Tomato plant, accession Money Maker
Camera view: bottom (45 deg); turntable rotation: 90 degrees
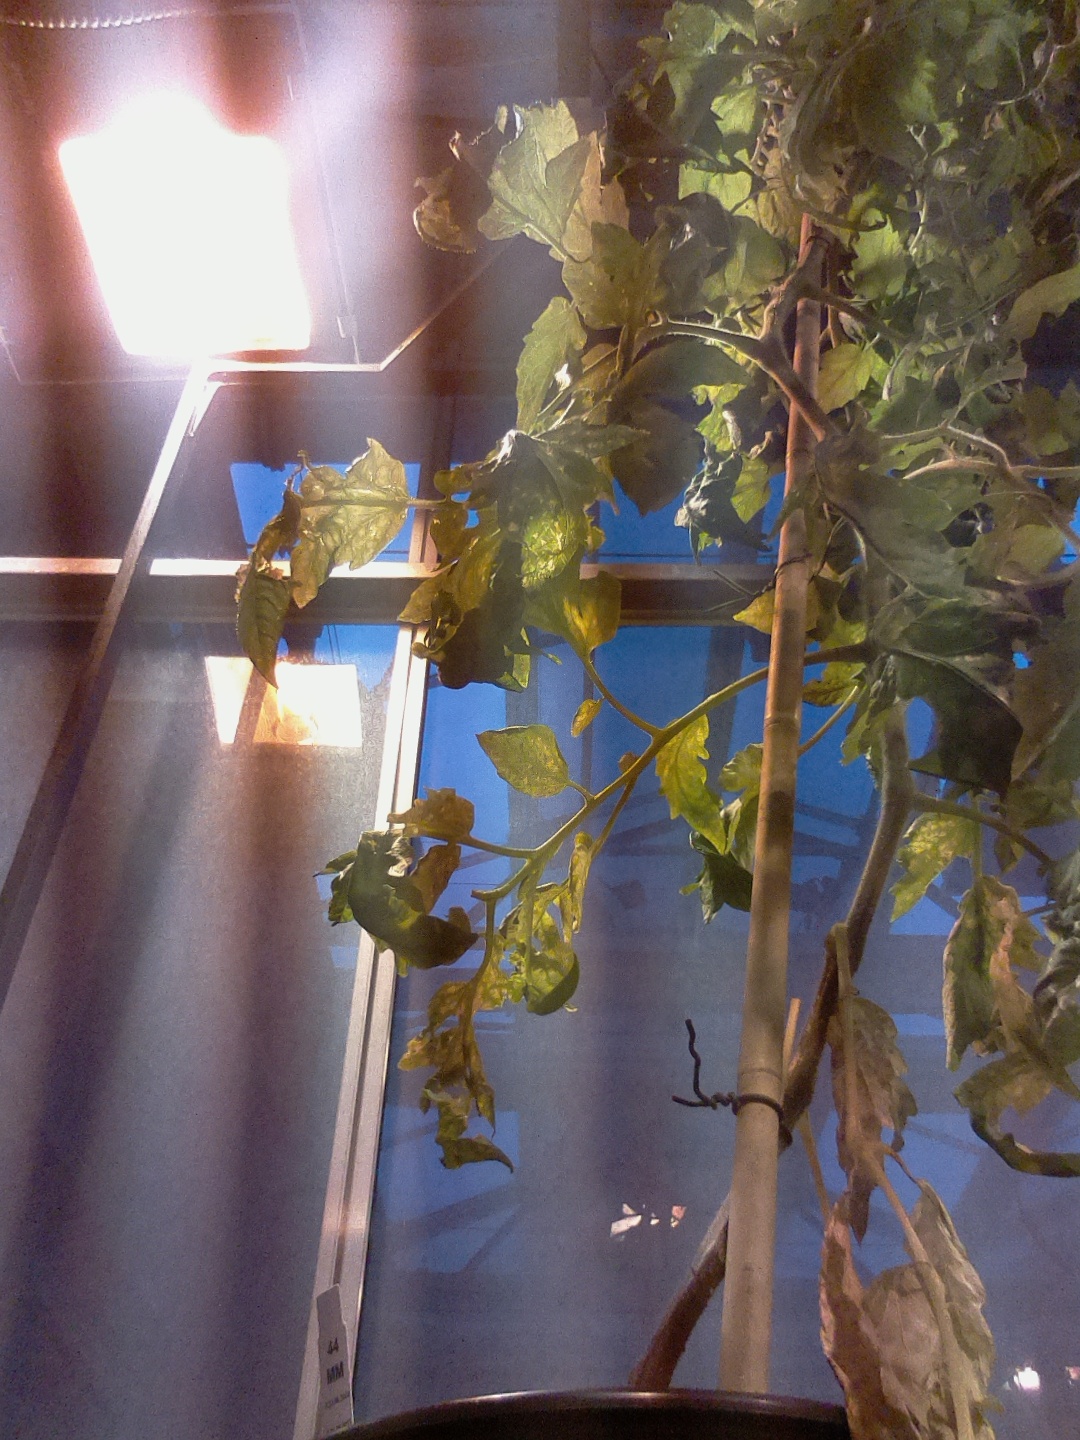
BBCH growth stage 71: 10%-20% of final fruit size